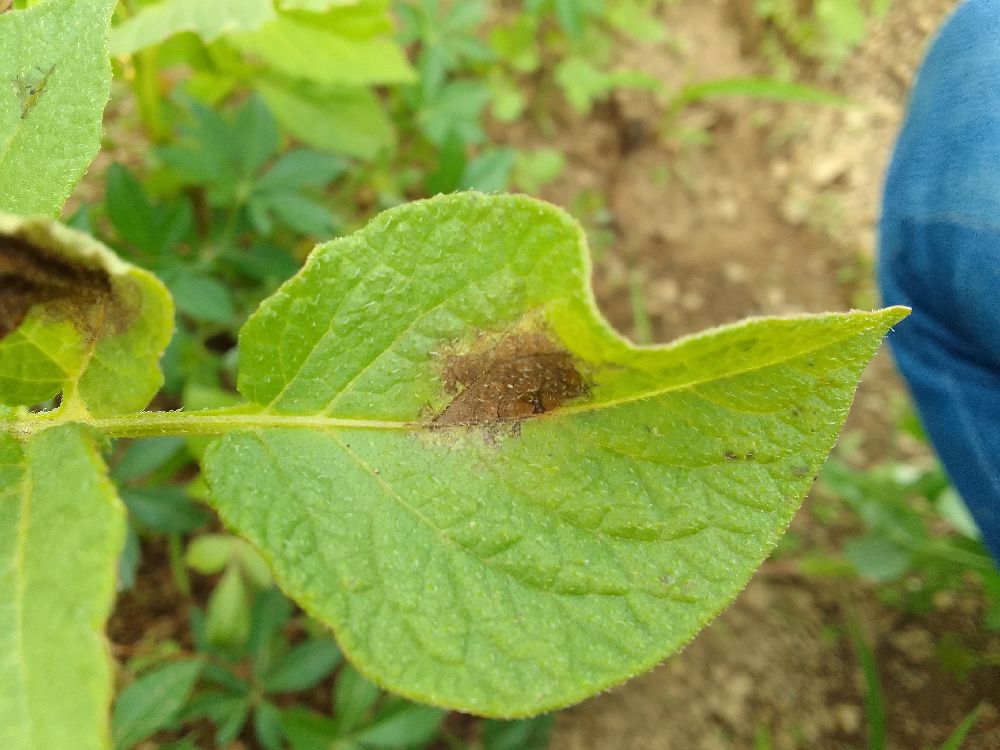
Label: Late blight